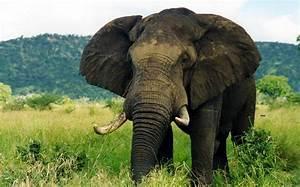
elephant